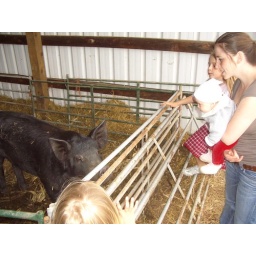
baby karina and the big black pig -- soon to become a side of ham -- on the farm in Portland